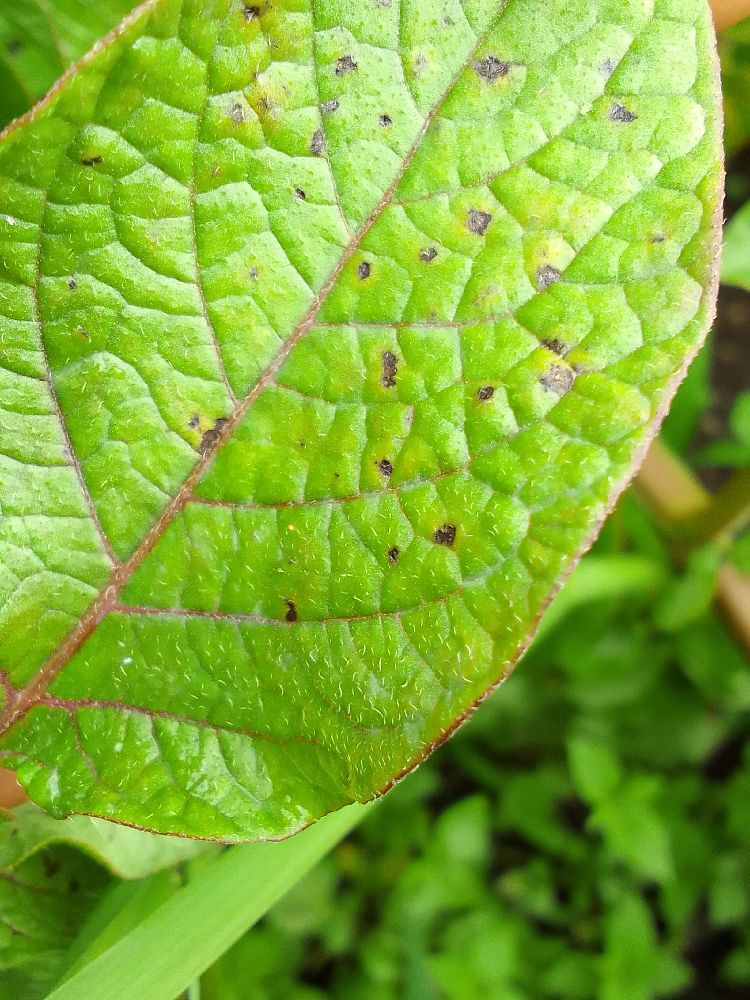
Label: Early blight